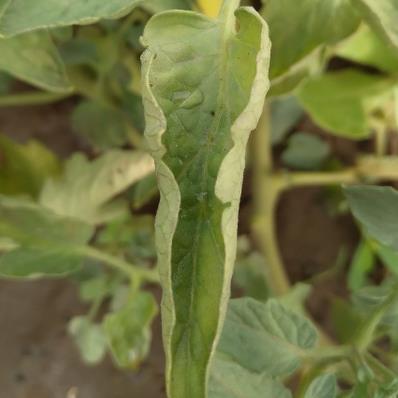
Crop: Tomato
Condition: virosis-d